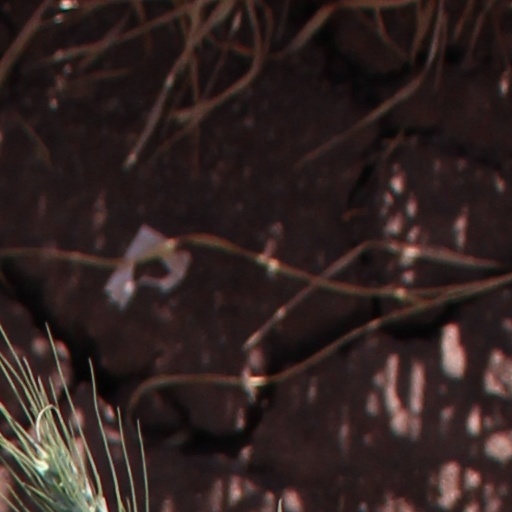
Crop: wheat